Affordable Care Act

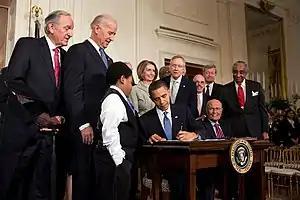
President Obama signs the Patient Protection and Affordable Care Act on March 23, 2010.

ACA followed a long series of unsuccessful attempts by one party or the other to pass major insurance reforms. Innovations were limited to health savings accounts (2003), medical savings accounts (1996) or flexible spending accounts, which increased insurance options, but did not materially expand coverage. Health care was a major factor in multiple elections, but until 2009, neither party had the votes to overcome the other's opposition.